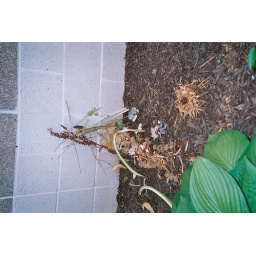
Fairy house with leaf archway and a grassy bed for a pine cone. Walkway is lined by pine cones.